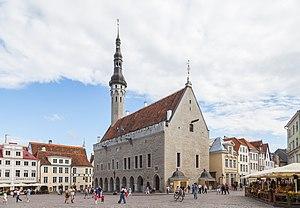
L'Hôtel de ville de Tallinn est un édifice médiéval du XVᵉ siècle d'architecture gothique tardive, situé sur la place de l'hôtel de ville de Tallinn en Estonie.